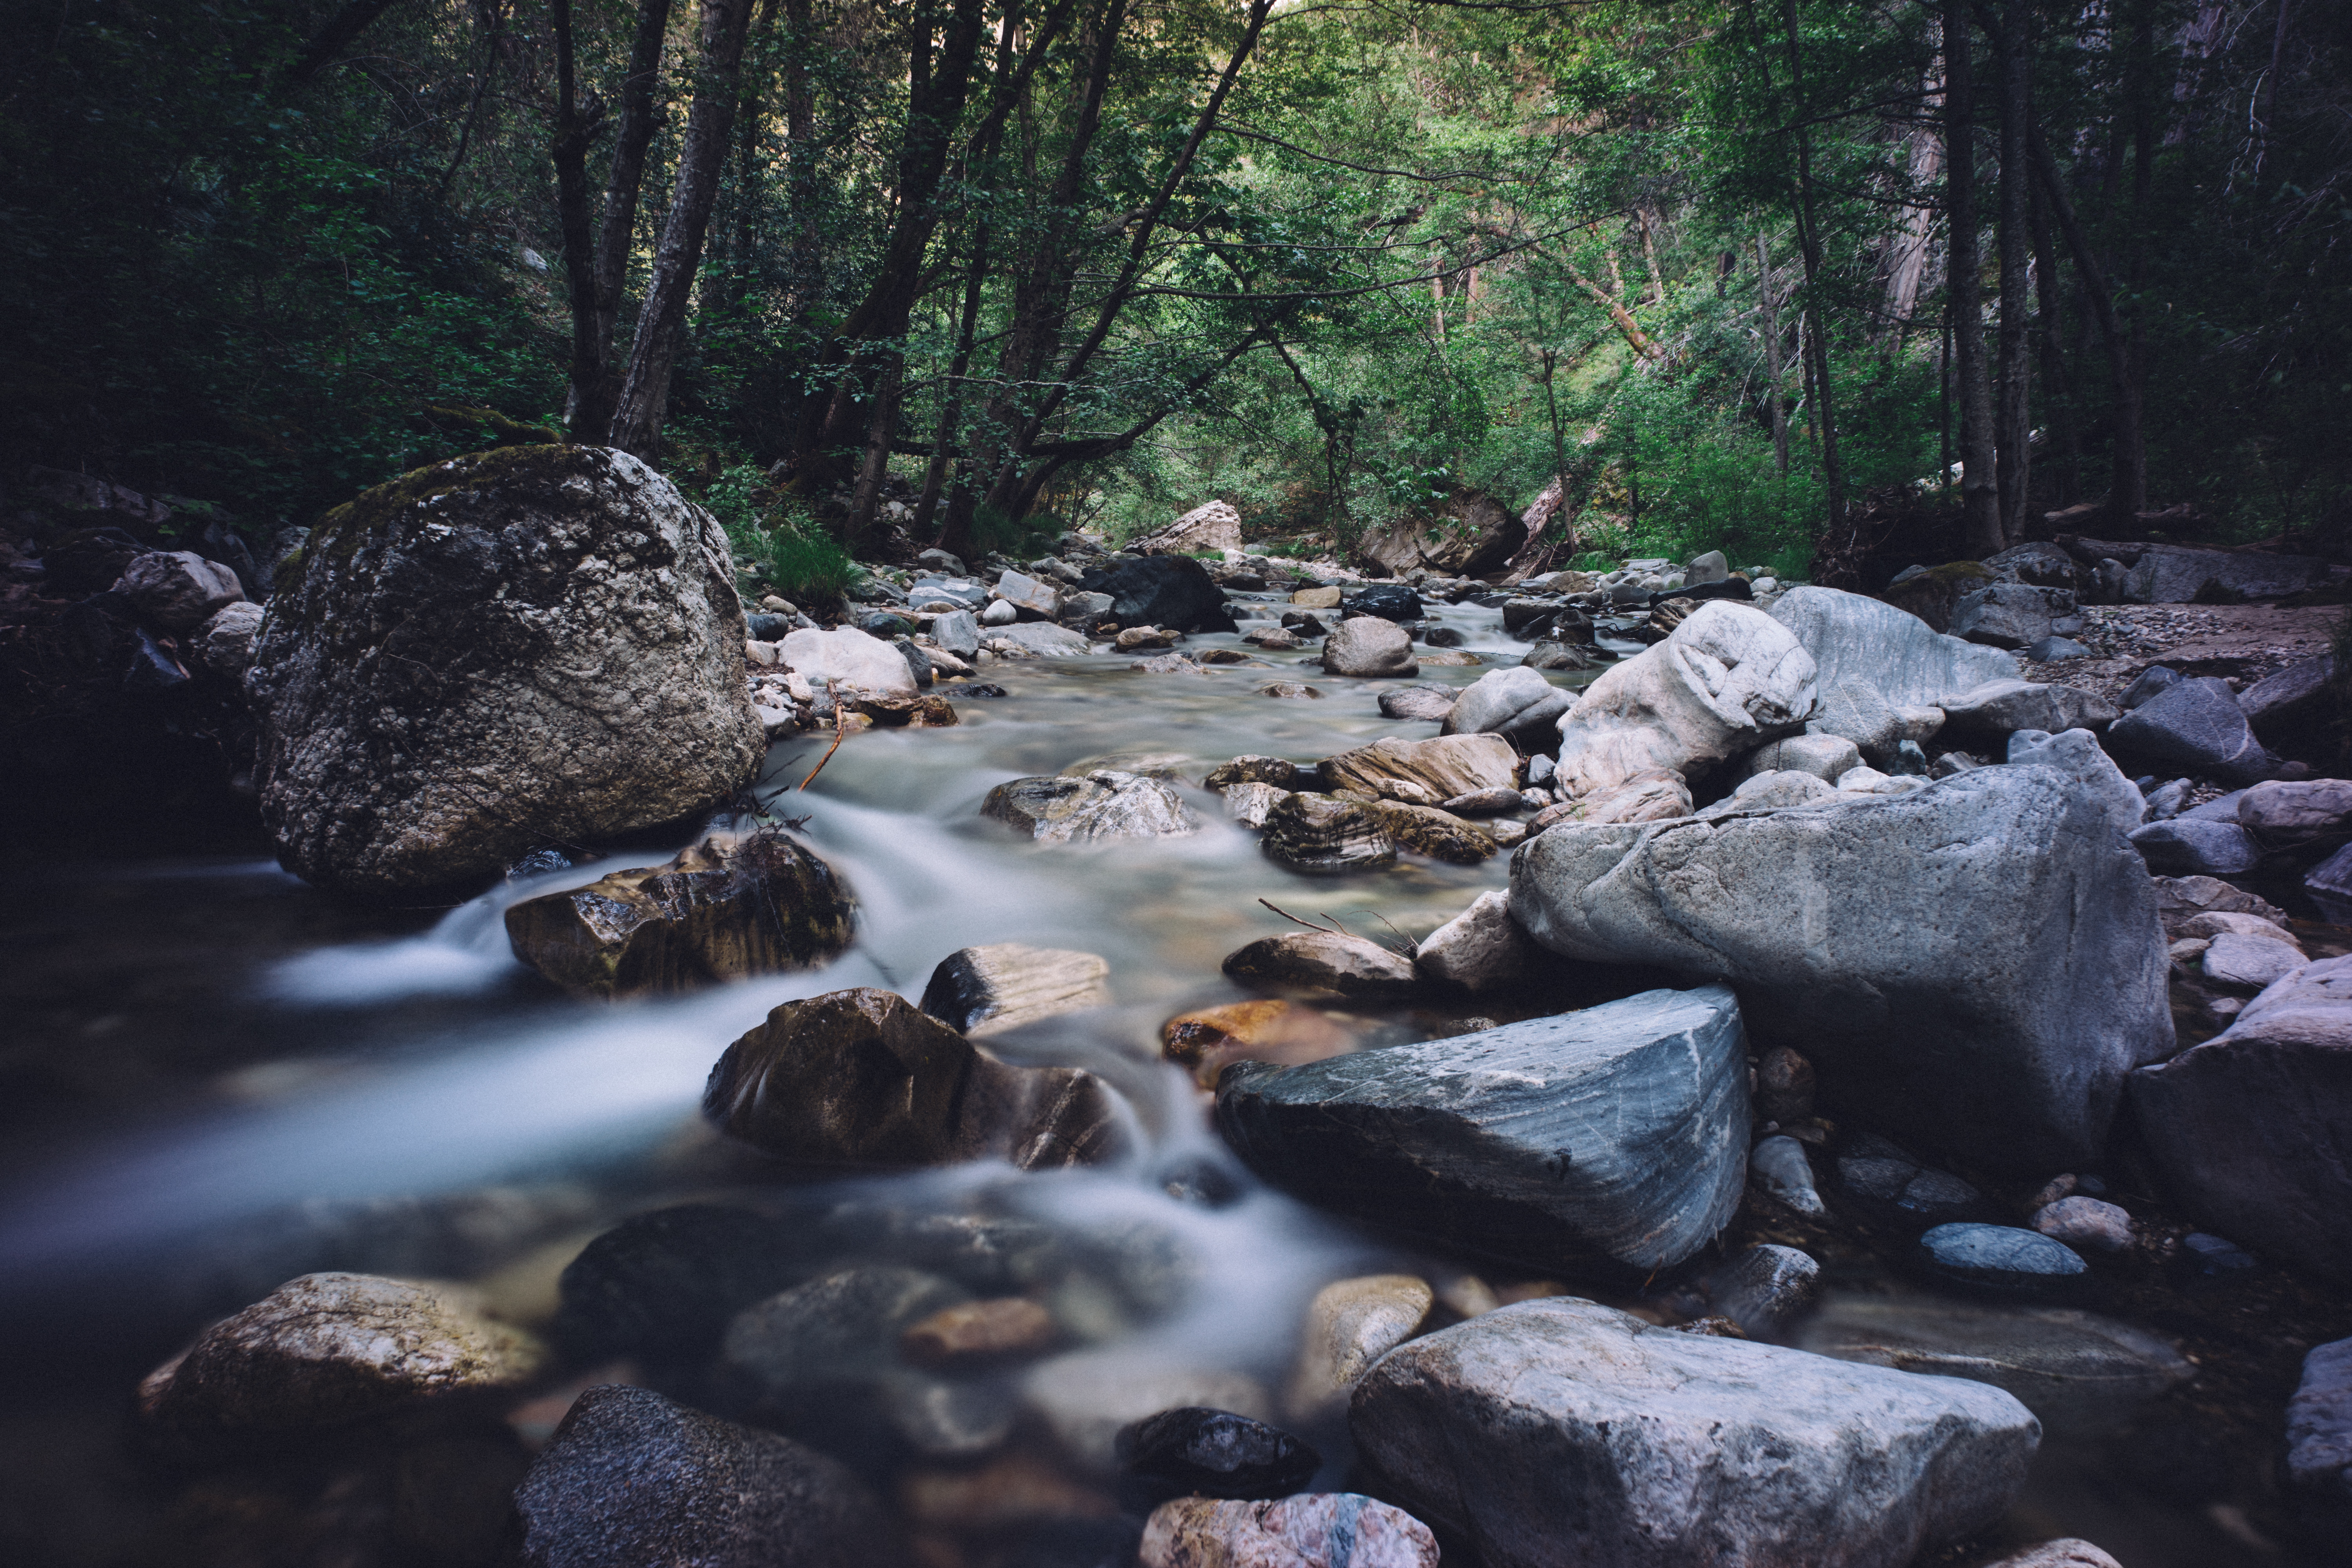
landscape, tree, water, nature, forest, rock, waterfall, creek, wilderness, river, stream, autumn, rapid, body of water, trees, rocks, woodland, habitat, water feature, watercourse, landform, natural environment, geographical feature